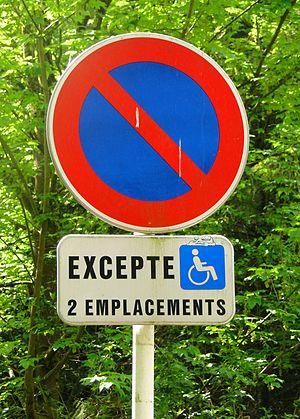
Signal routier C,18 du Code de la Route luxembourgeois avec le panneau additionnel modèle 5b